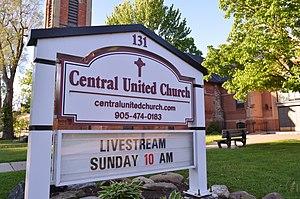
La pandémie de Covid-19 a affecté les religions de diverses manières, par l'annulation des services de culte de diverses confessions, la fermeture des écoles du dimanche, ainsi que l'annulation des pèlerinages entourant les célébrations et les fêtes. De nombreuses églises, synagogues, mosquées et temples ont diffusé leur culte par le biais de la diffusion en direct au long de la pandémie.